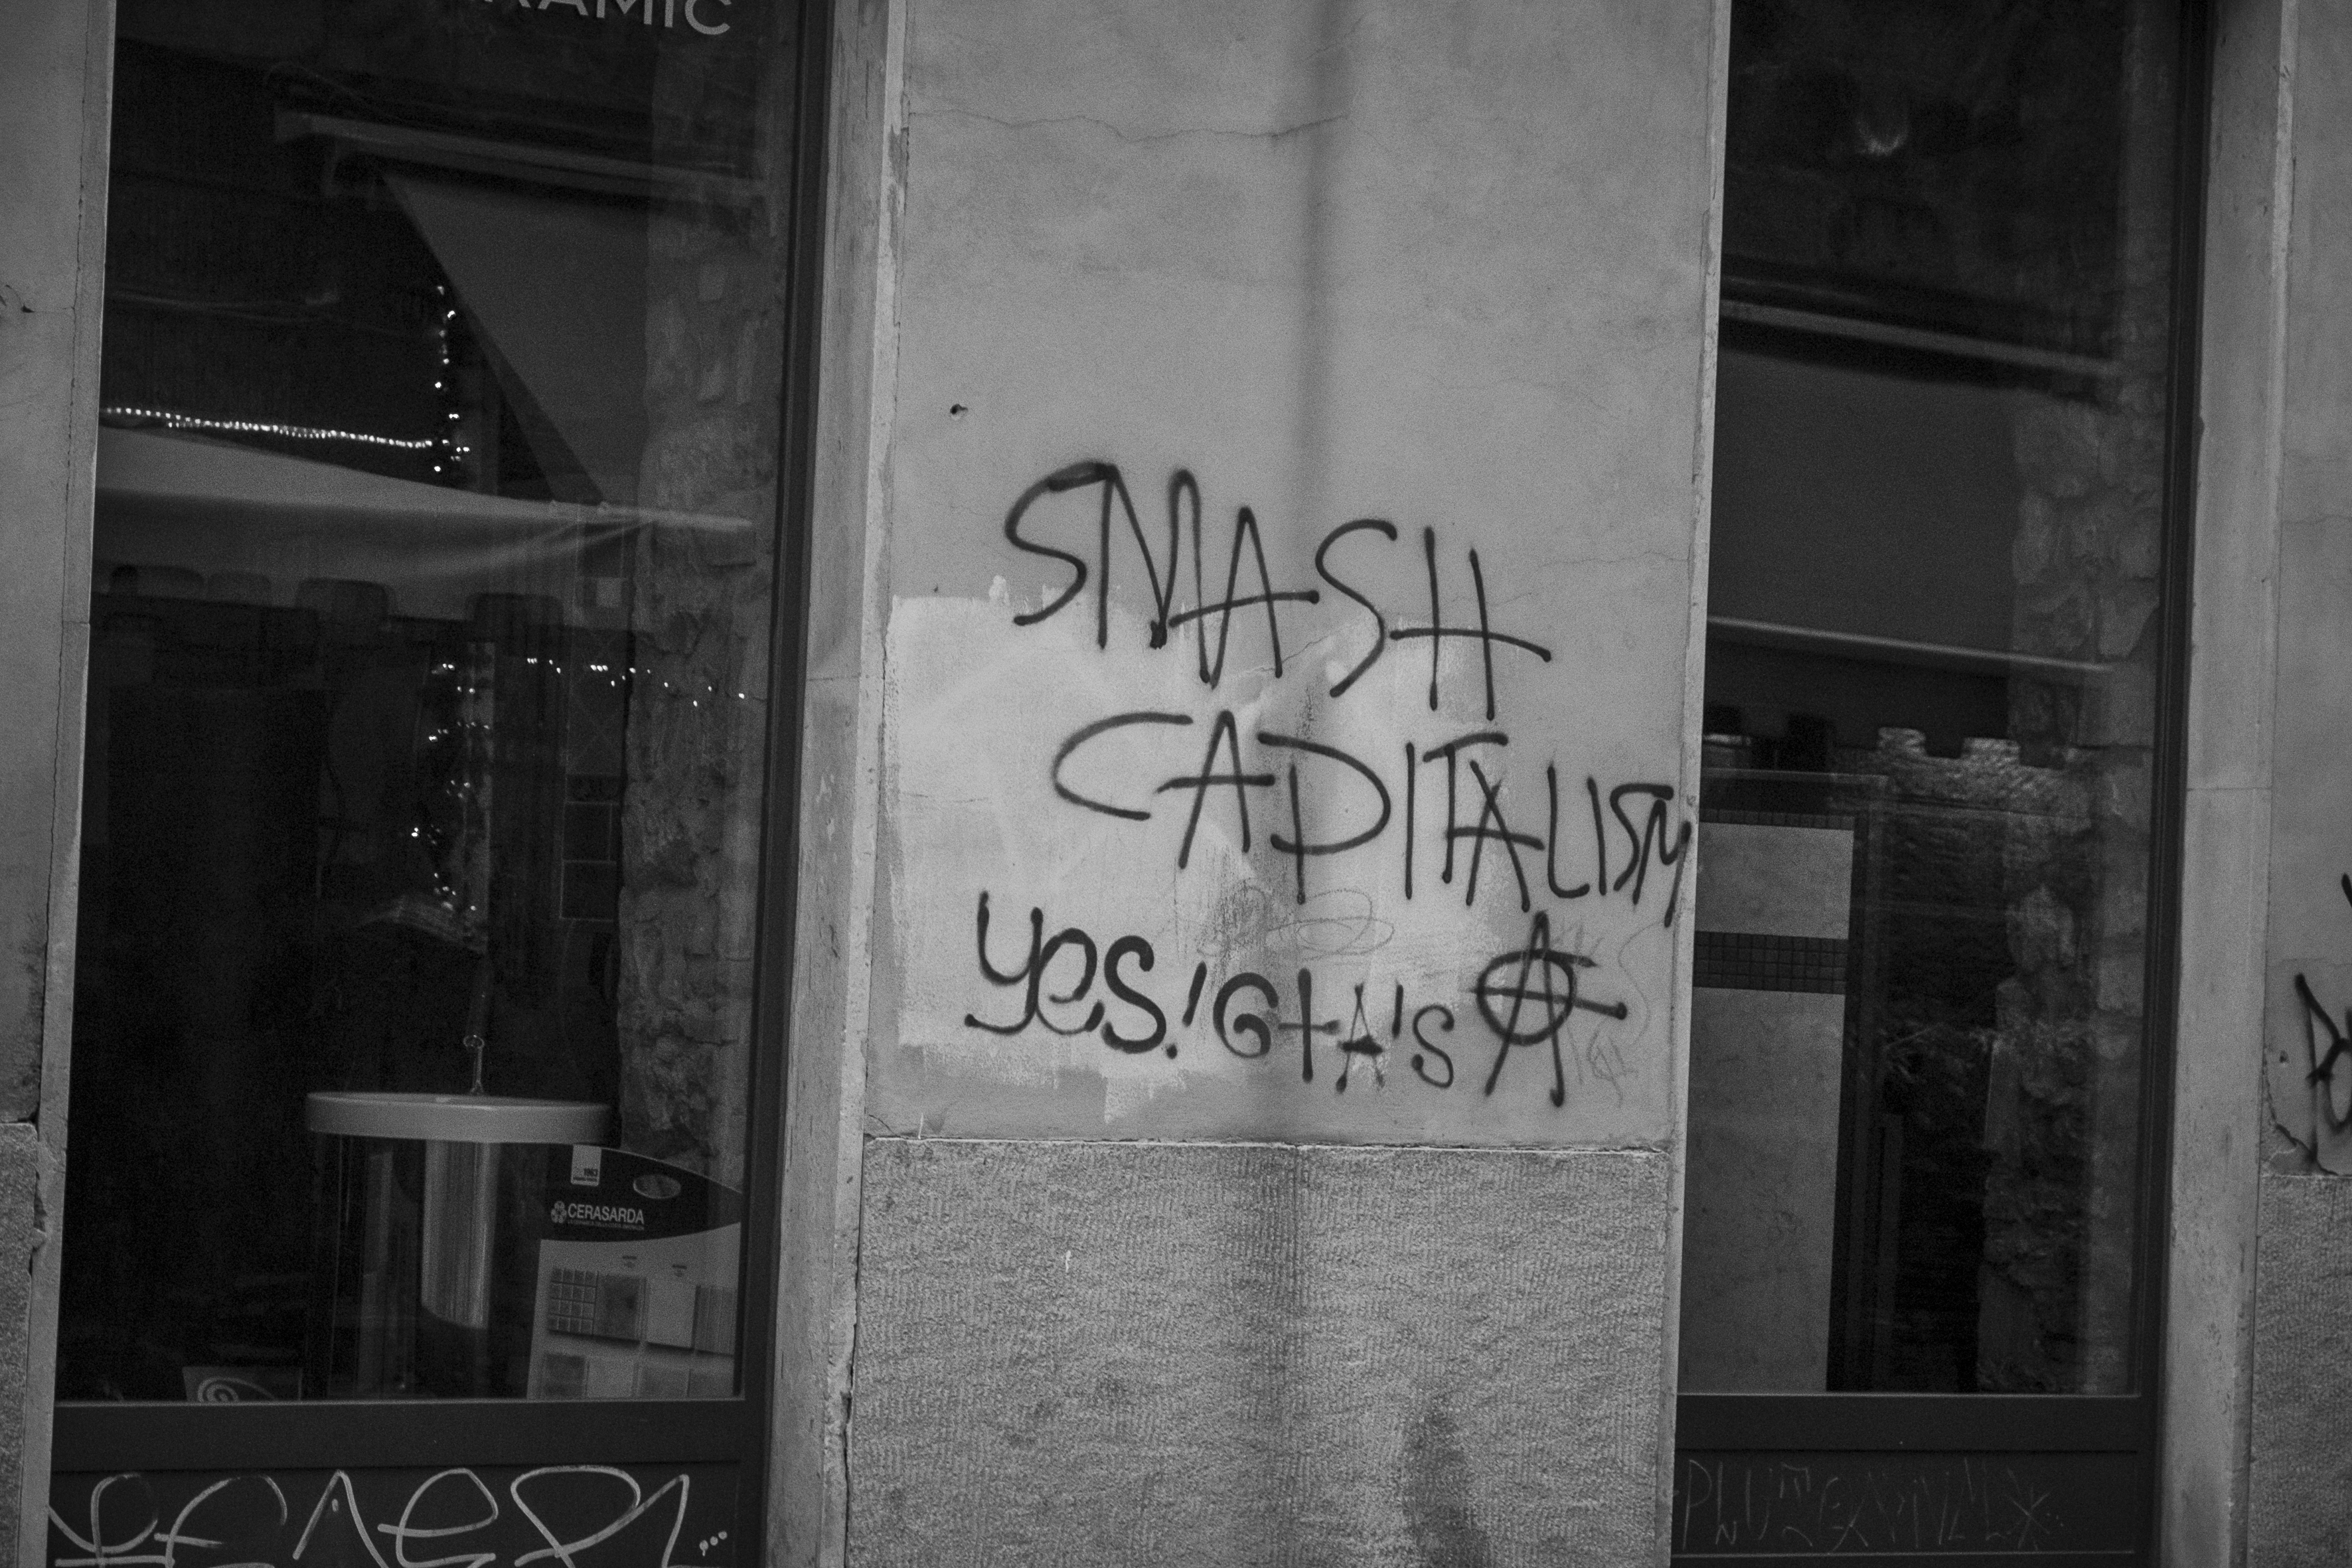
black and white, road, white, street, photography, alley, urban, travel, fujifilm, italy, darkness, black, monochrome, bw, blackandwhite, blackwhite, art, infrastructure, ngc, photograph, noiretblanc, fuji, shape, fujix, trieste, fujixe1, monochrome photography, film noir